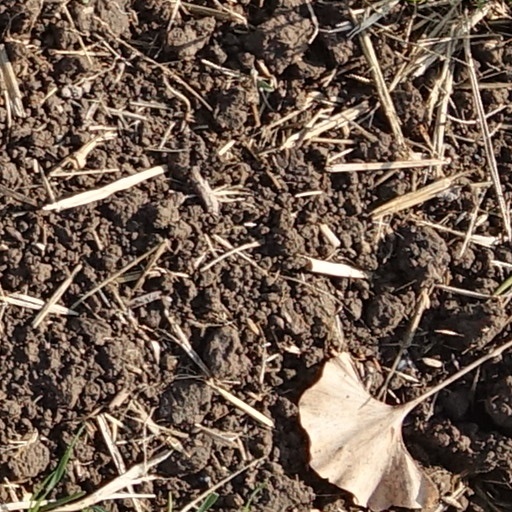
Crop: wheat